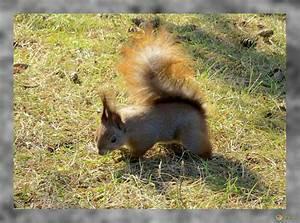
squirrel